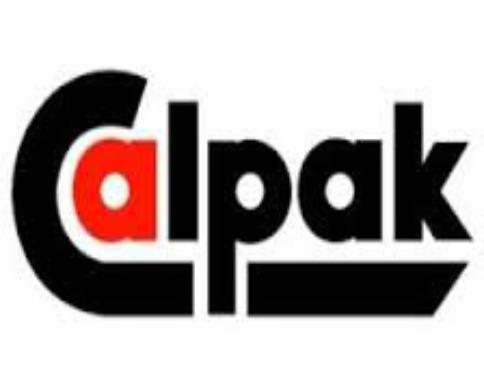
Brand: calpak
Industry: Others